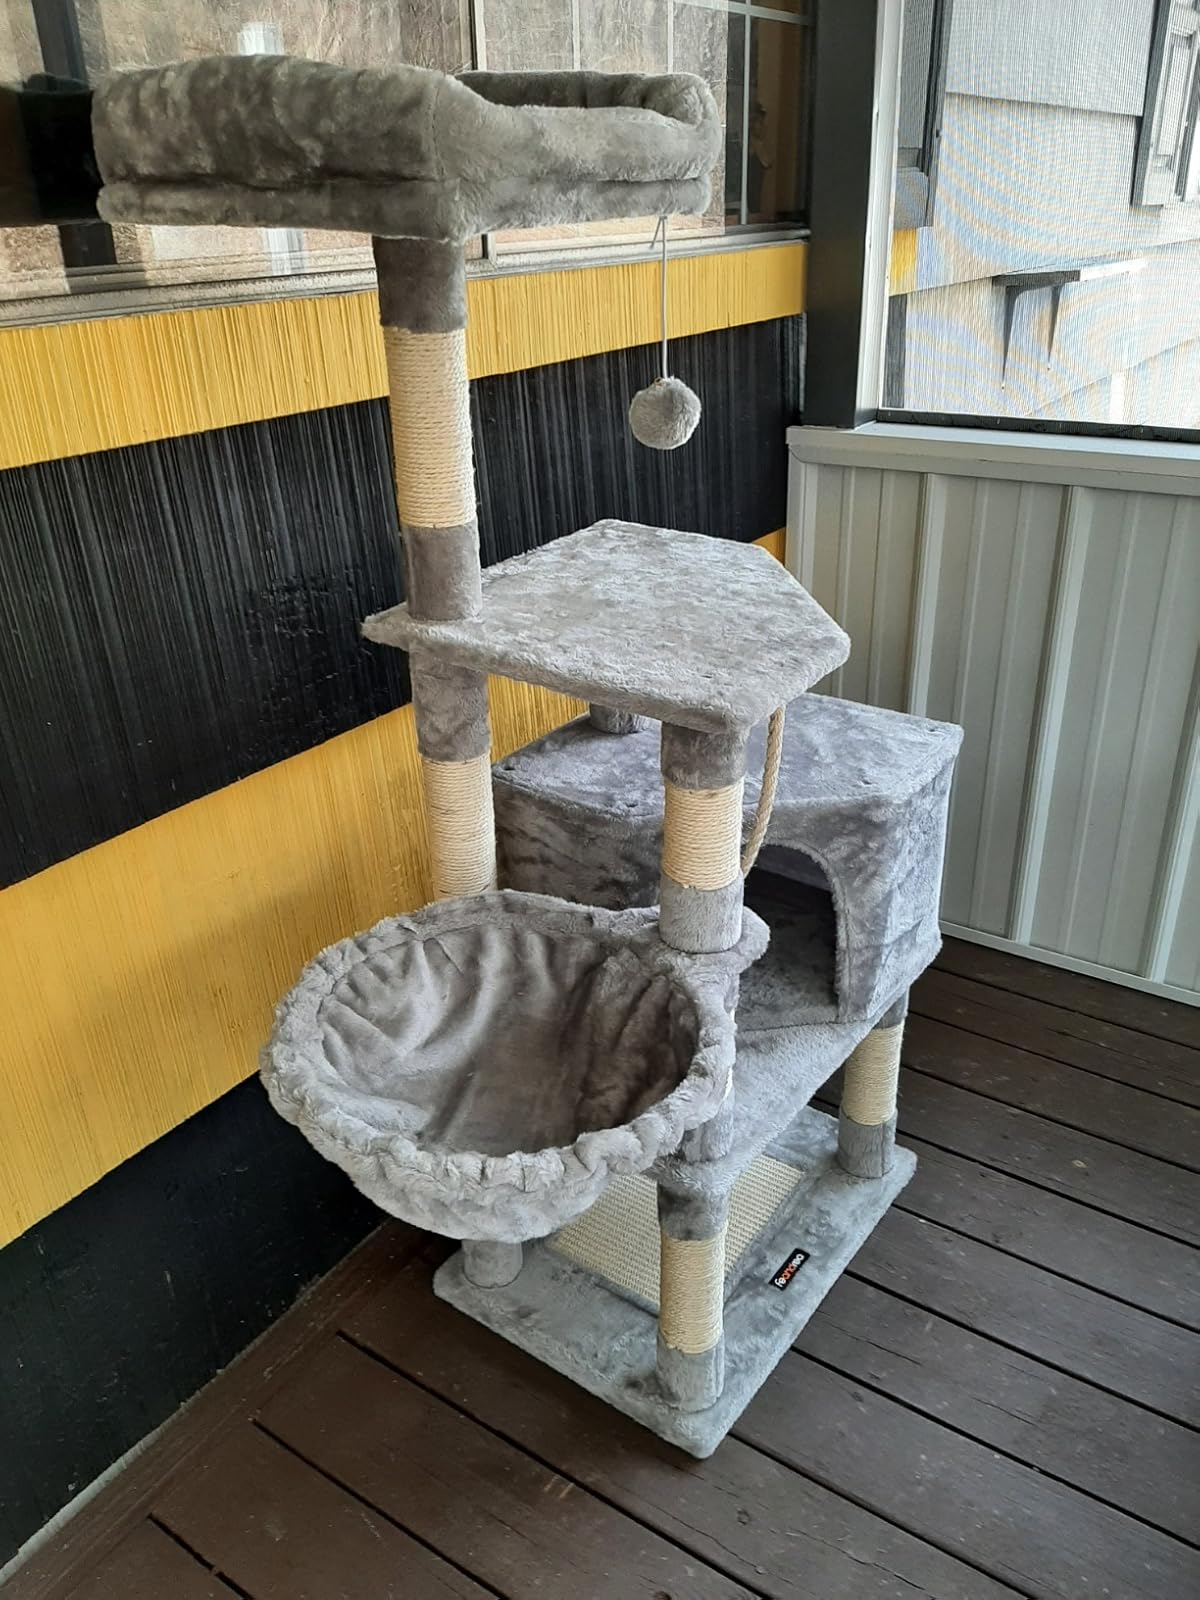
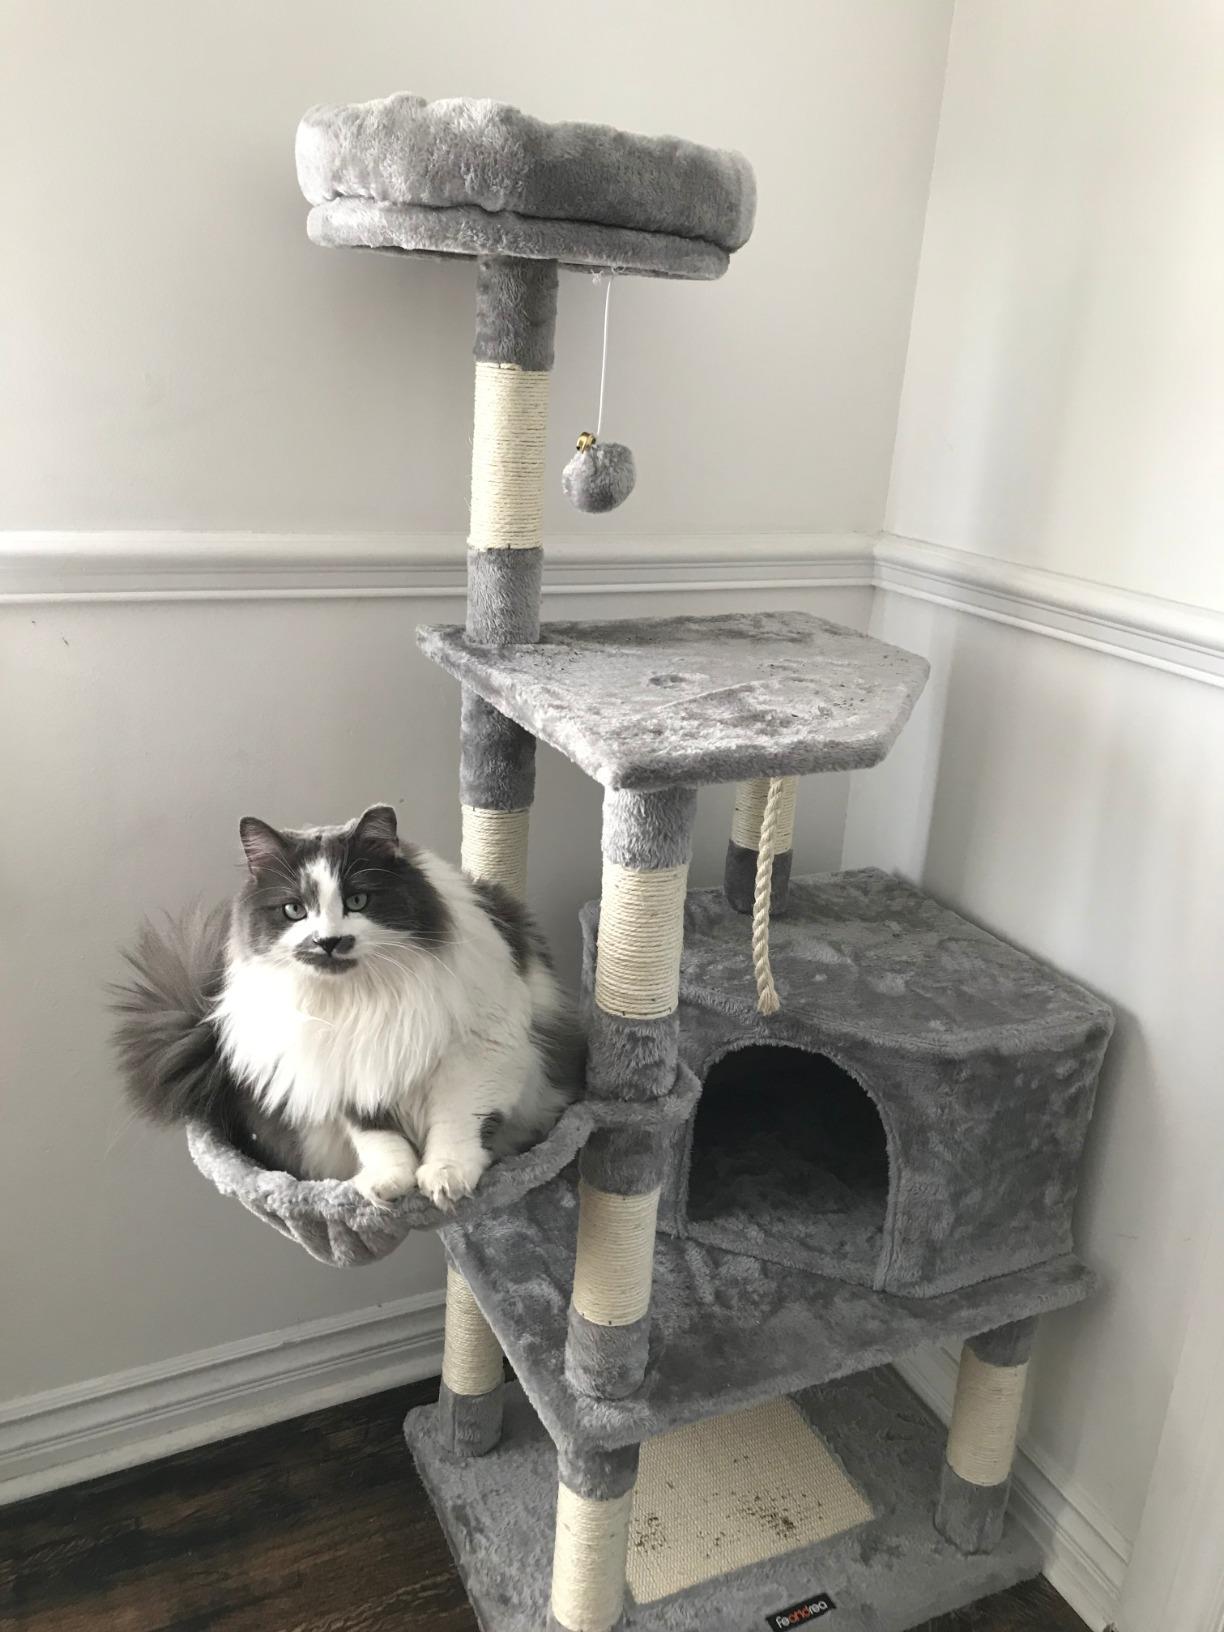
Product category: items_cat tree
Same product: yes